Goswin van der Weyden

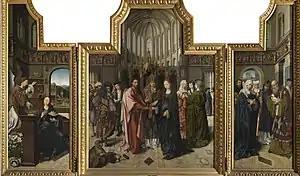
"Colibrant triptych"

Goswin was not an innovator. His style is archaic as it continues that was established by his grandfather Rogier and continued by his father in Brussels. He shows some influences of other artists such as Gerard David.